Bacterial leaf spot of peppers and tomato

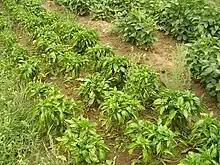

Bacterial leaf spot on peppers and tomatoes is caused by a gram-negative and rod-shaped bacterium in the genus "Xanthomonas". It causes symptoms throughout the above-ground portion of the plant including leaf spots, fruit spots and stem cankers. There are four pathovars classified in three different species that can cause this disease, named by alphabetical groups. Nevertheless, the prevention and treatment is very similar: since this bacterium cannot live in soil for more than a few weeks and survives as inoculum on plant debris, removal of dead plant material and chemical applications to living plants are considered effective control mechanisms.